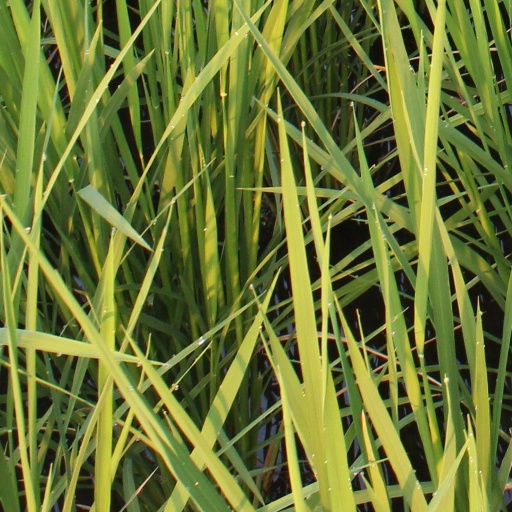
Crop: rice